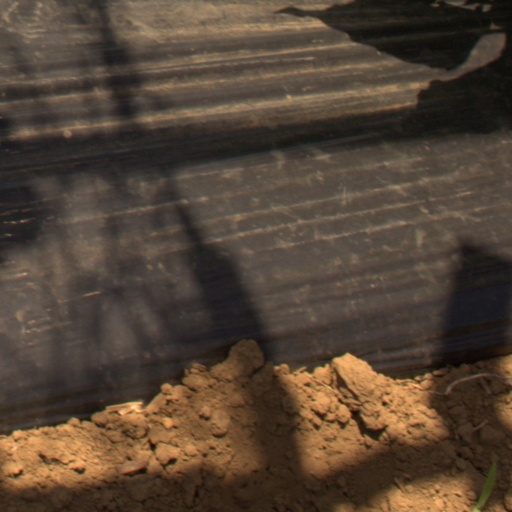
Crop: Jerusalem artichoke